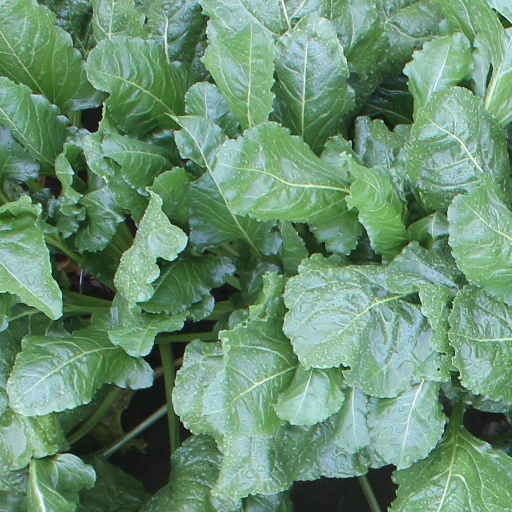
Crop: sugar beet